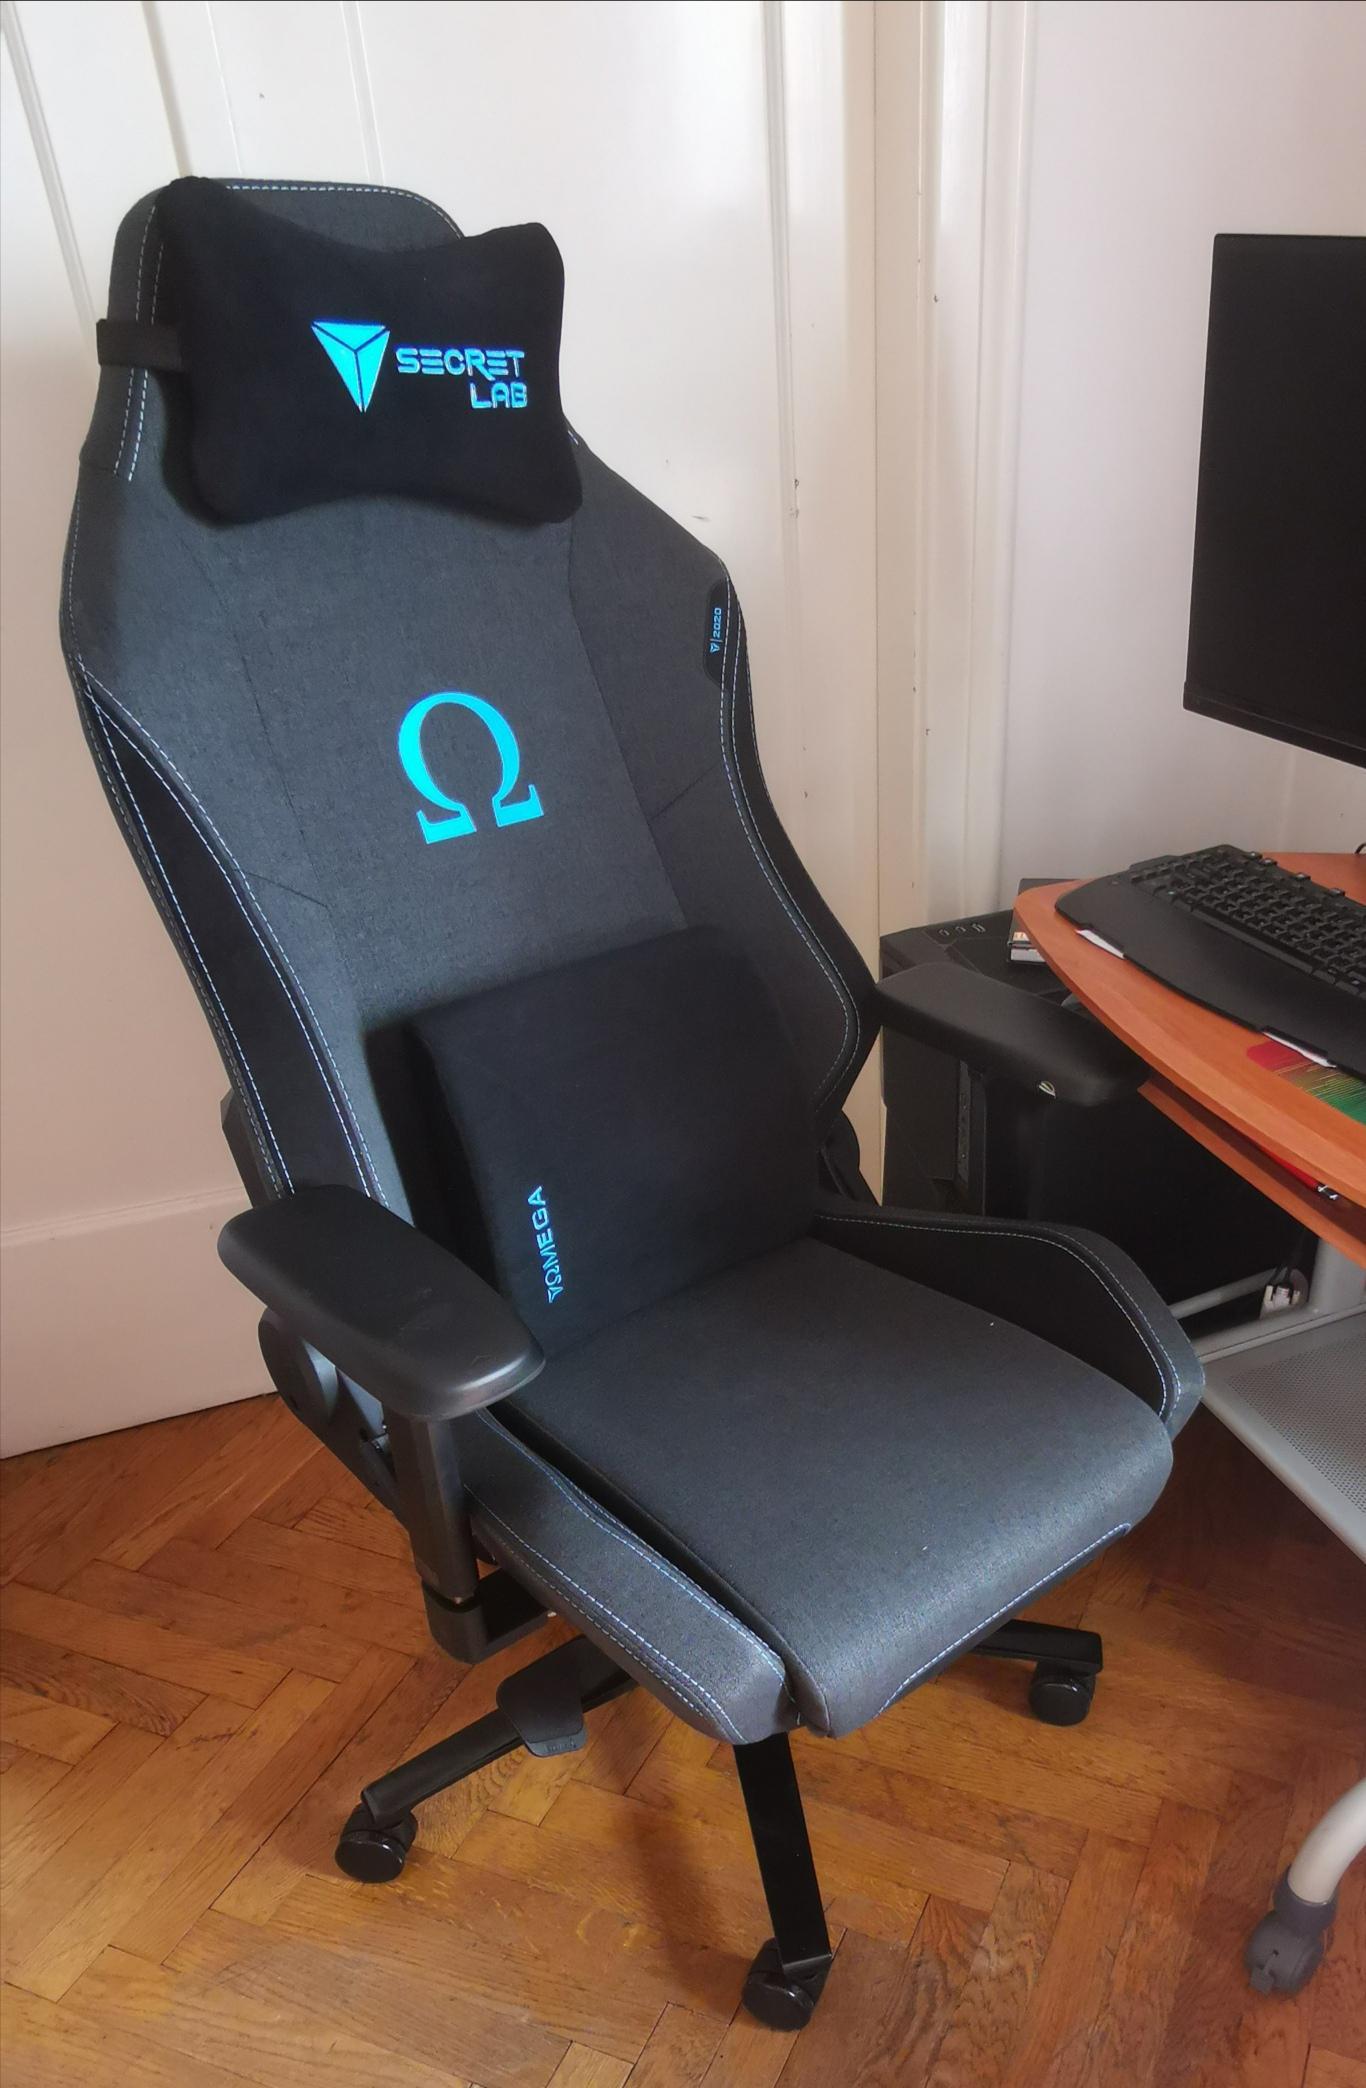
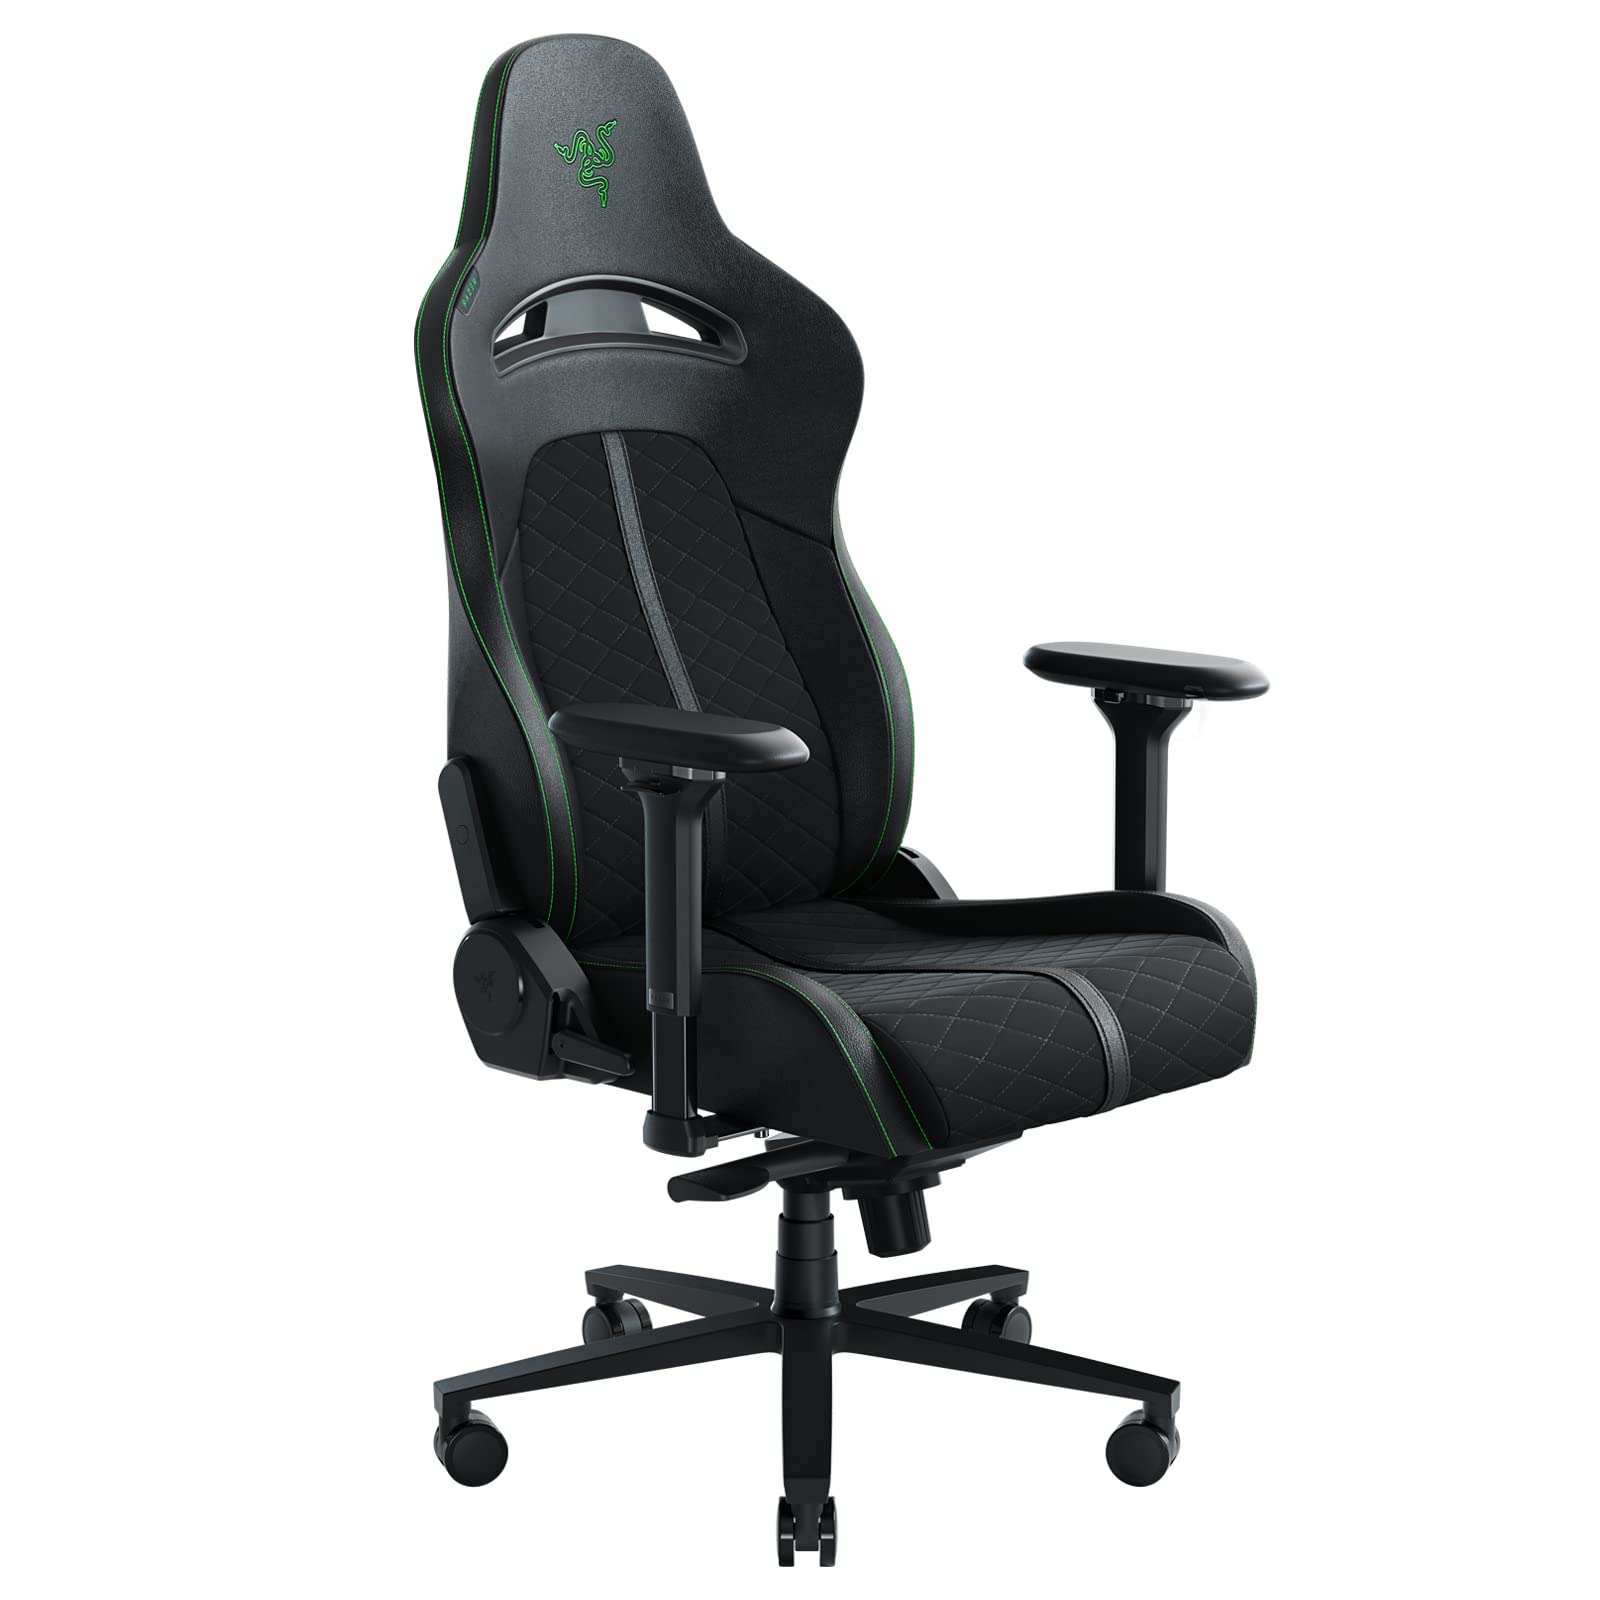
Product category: items_chair
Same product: no